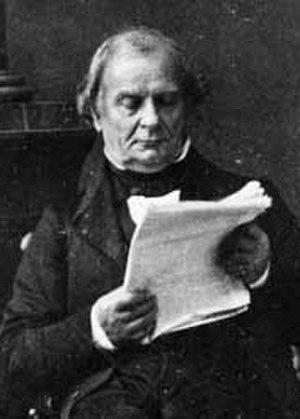
Émile Clapeyron, lisant
Émile Clapeyron, né le 26 janvier 1799 à Paris et mort le 28 janvier 1864 dans la même ville, est un ingénieur et physicien français.
La rue Clapeyron est une voie du 8ᵉ arrondissement de Paris.